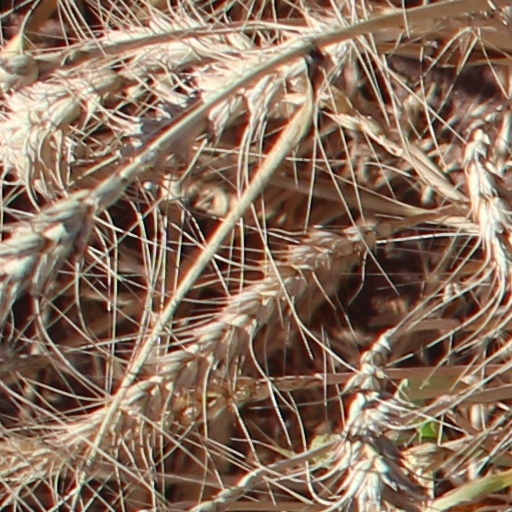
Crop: wheat